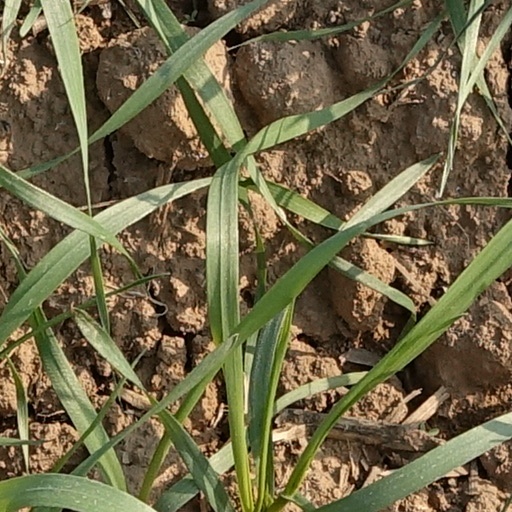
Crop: wheat